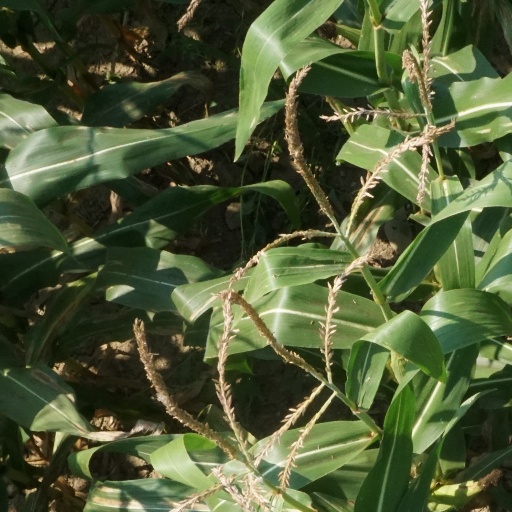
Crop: maize; corn